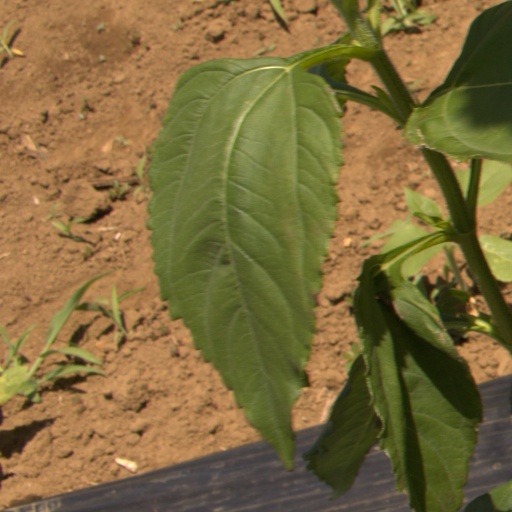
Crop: Jerusalem artichoke